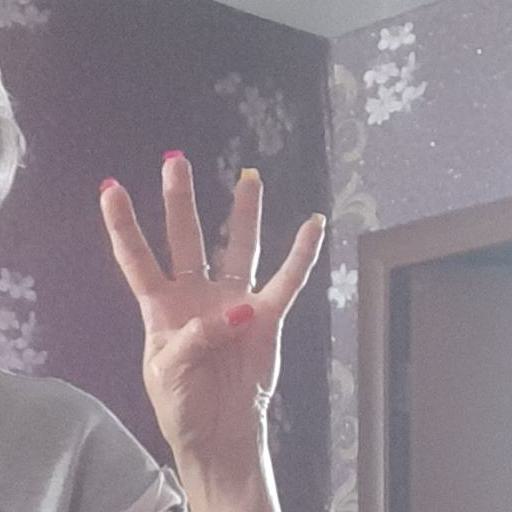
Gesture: four